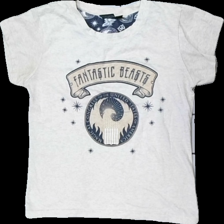
View: front
Type: T-shirt
Category: Ladies
Brand: Primark
Colors: Black, Beige
Material: 54% polyester 46% cotton
Pattern: Other
Cut: Regular
Size: 38
Season: All
Damage location: bottom right
Damage 2 location: bottom left
Damage 3 location: bottom left
Price range: <50
Recommended usage: Export
Description: beige t-shirt med text och stjärnor fram, nopprig